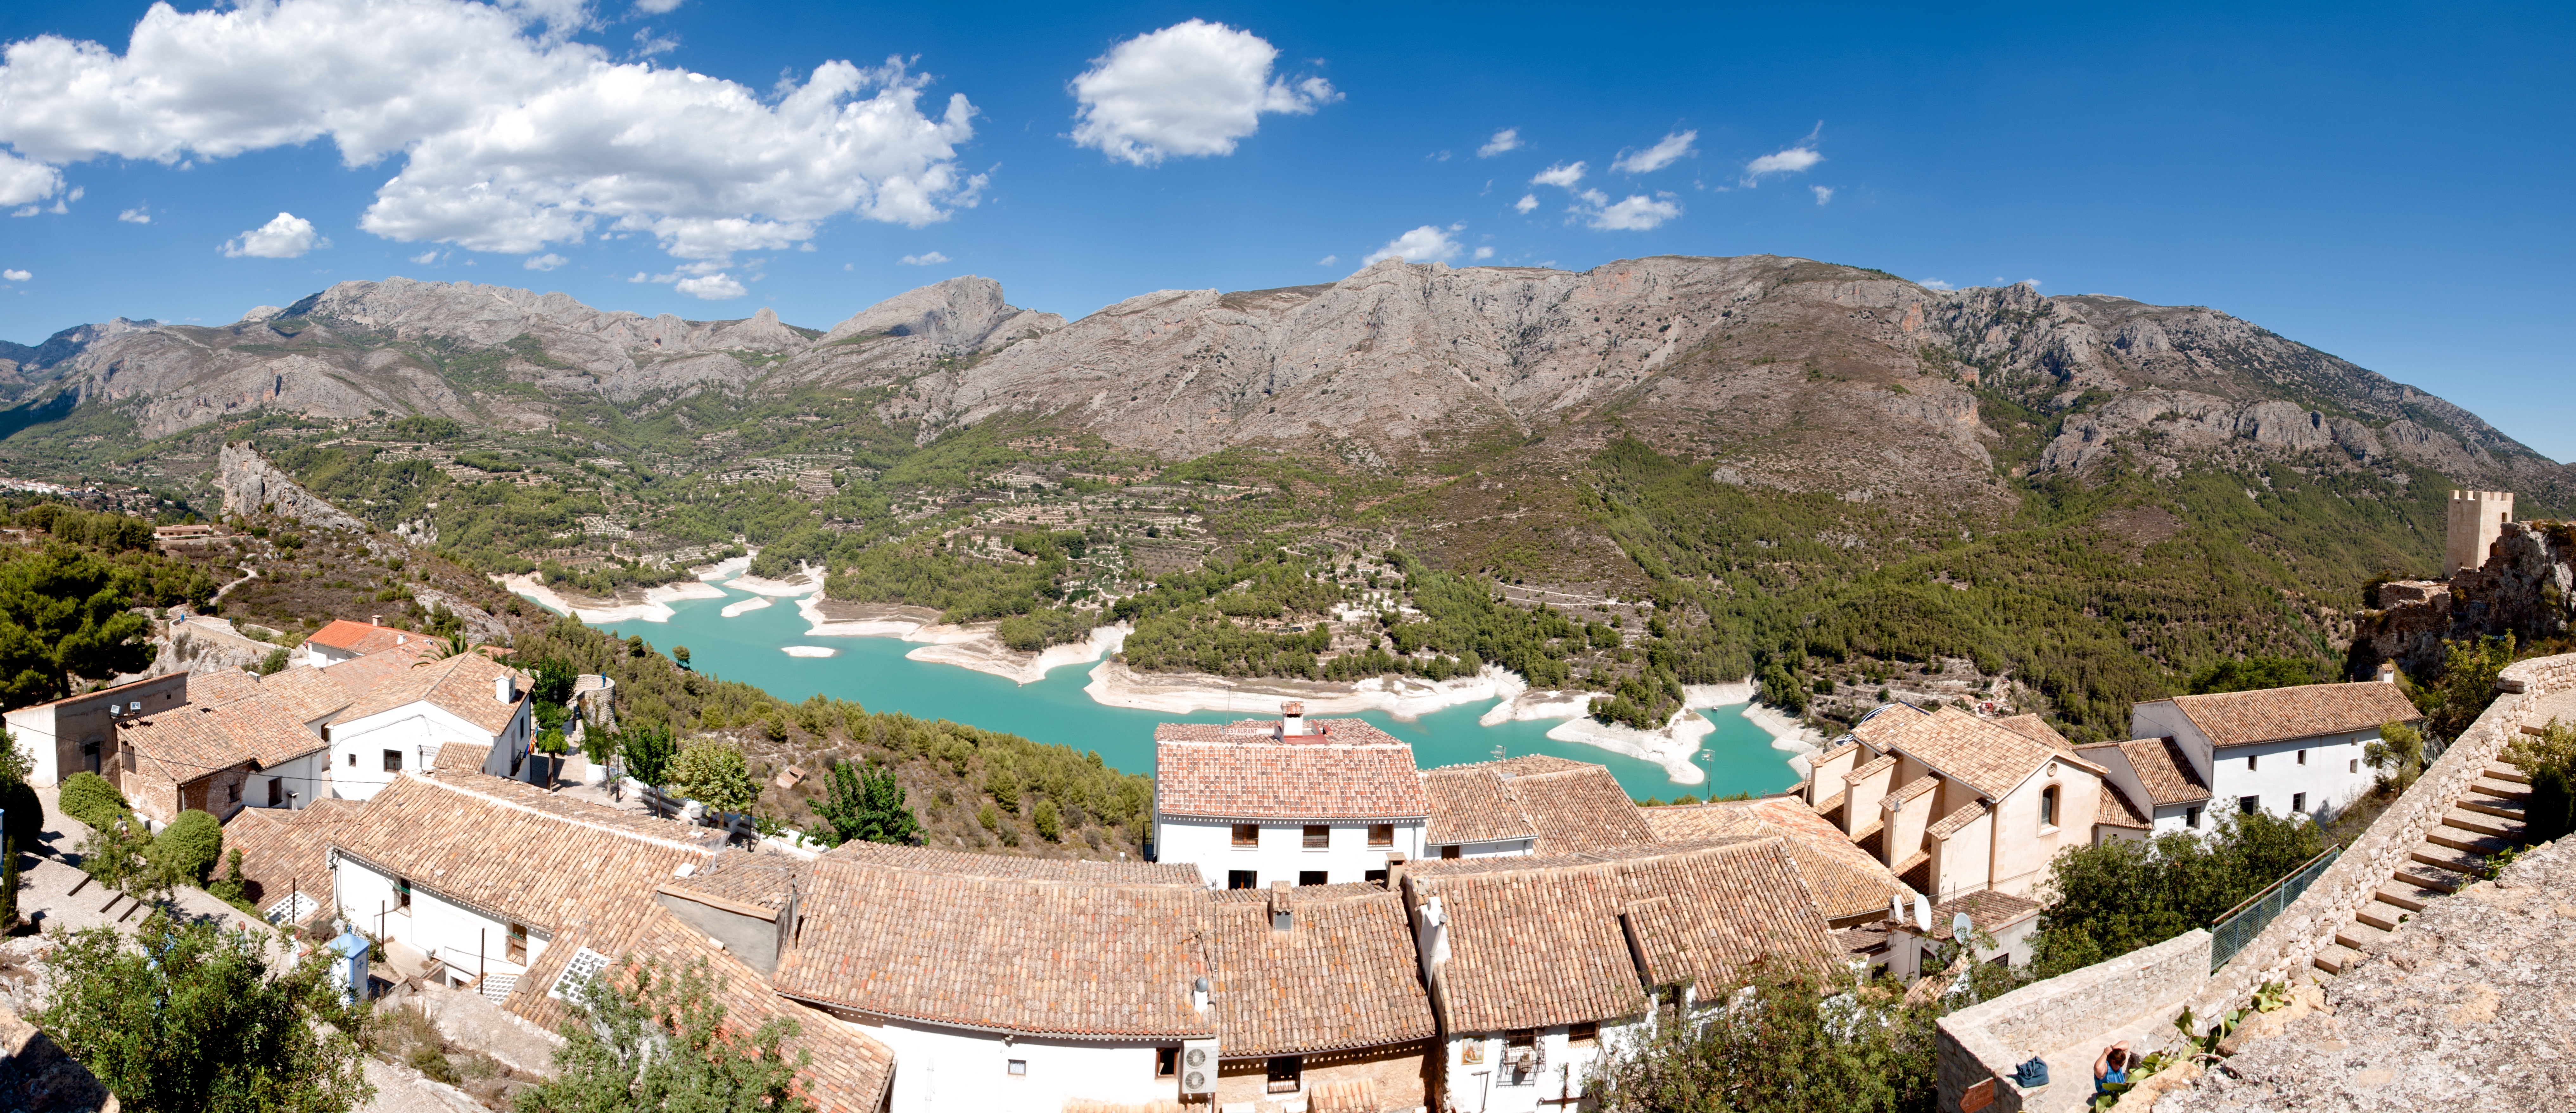
landscape, nature, mountain, lake, town, old, valley, mountain range, panorama, vacation, village, europe, green, rocky, historic, tourism, spain, mountains, monastery, plateau, estate, wadi, tours, unesco world heritage site, guadalest, historic site, forested